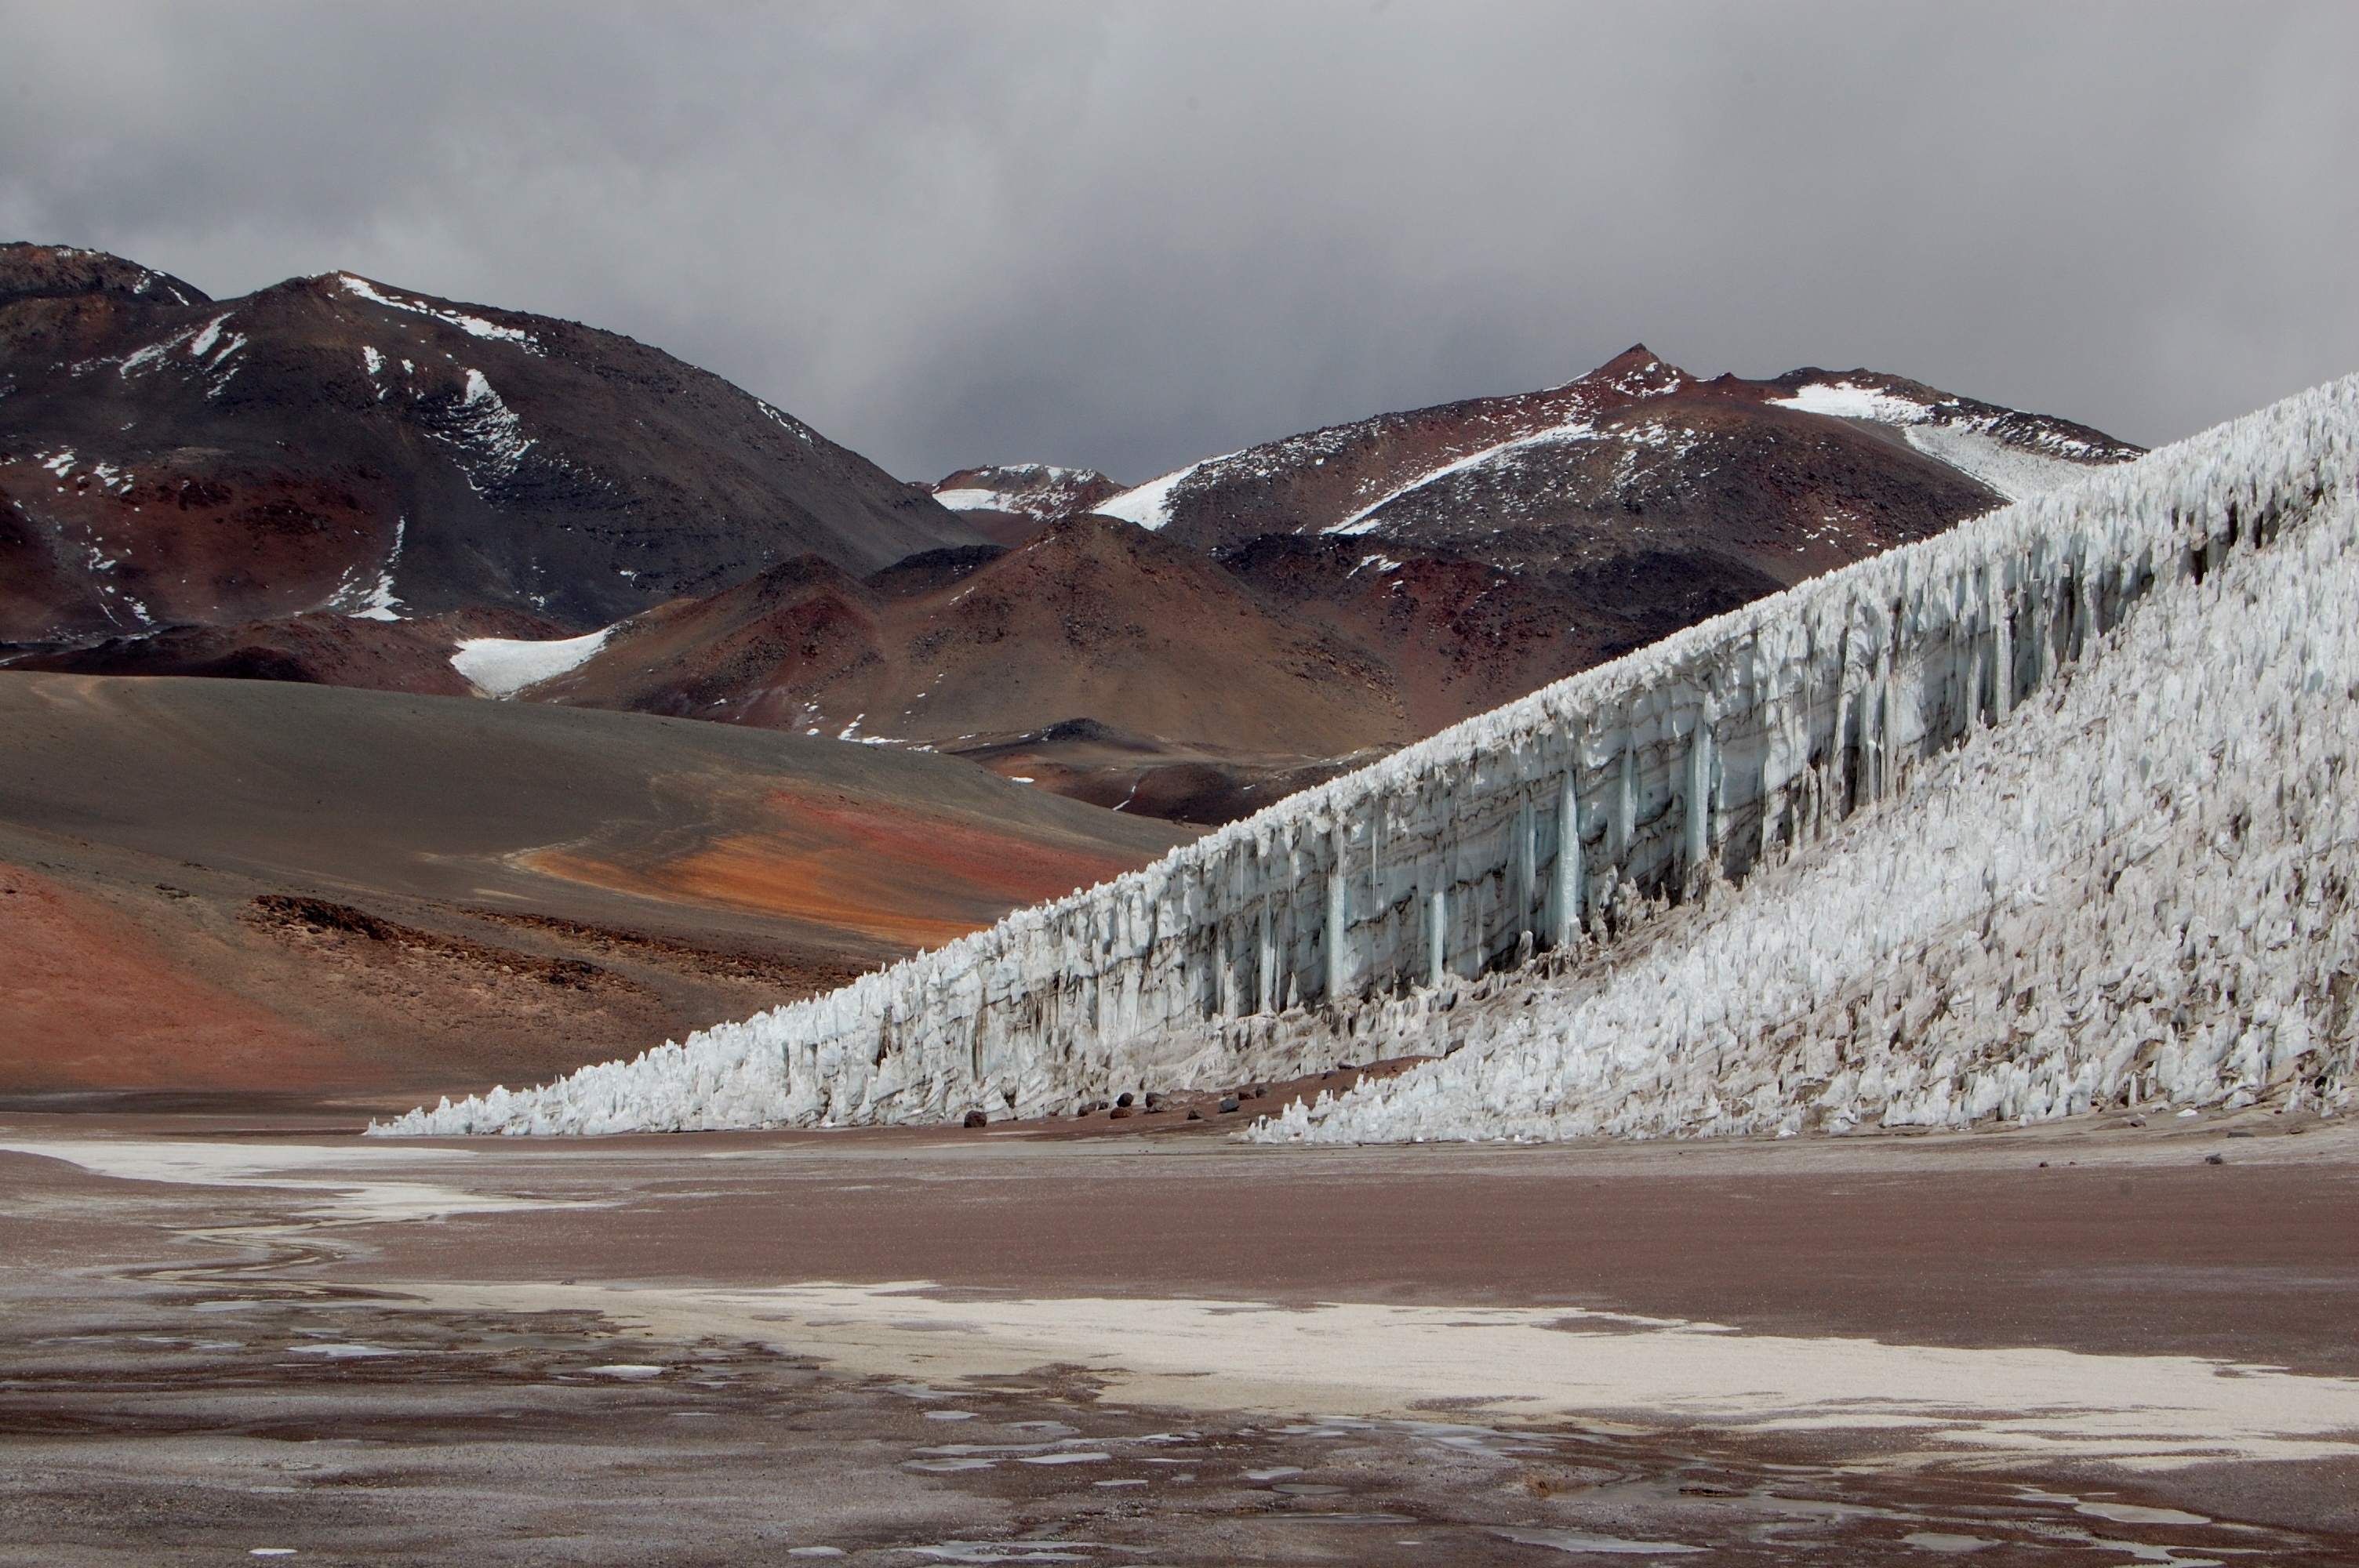
landscape, mountain, snow, winter, wave, valley, mountain range, ice, glacier, weather, season, mountaineering, trekking, plateau, argentina, landform, mountain pass, geographical feature, mountainous landforms, geological phenomenon